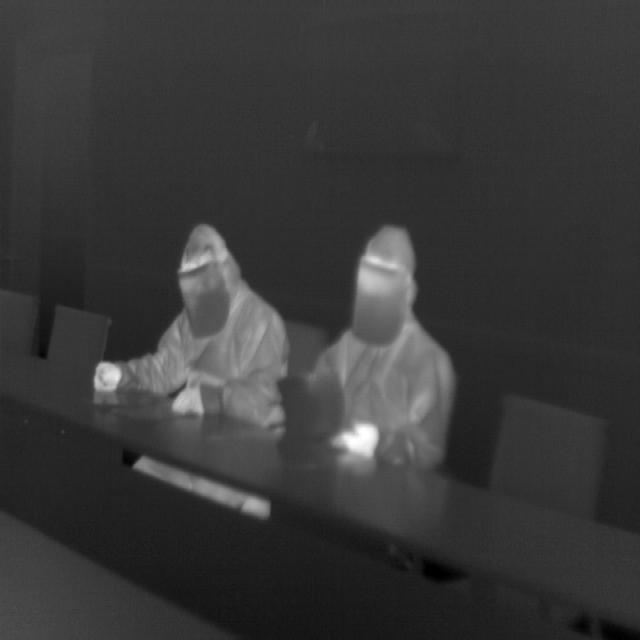
Detected objects:
label: person
label: person